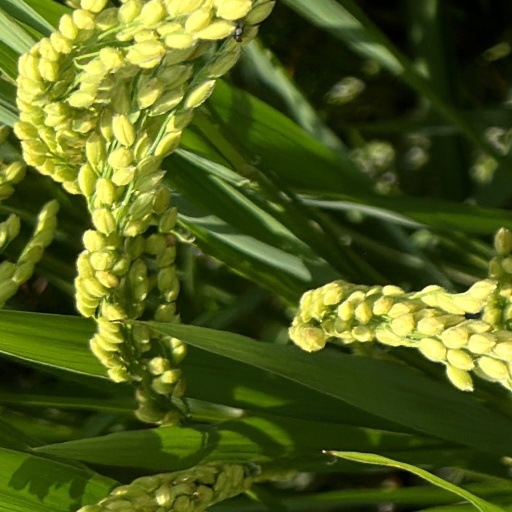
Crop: rice